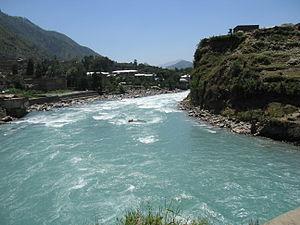
Le flottage du bois est un mode de transport par voie d'eau pour des pièces de bois de tailles variables, à l'état brut ou déjà débitées, assemblées entre elles ou pas. Influencé par les caractéristiques typographiques, hydrographiques, culturelles et climatiques de chaque région du monde, il prend des formes différentes et très variées en fonction des essences d'arbres des grandes zones forestières de la planète, mais surtout de la présence ou du degré de flottabilité du cours d'eau qui est aux abords des massifs forestiers où sont abattus les arbres.
Khyber Pakhtunkhwa est l'une des quatre provinces fédérées du Pakistan, située dans le nord-ouest du pays, le long de la frontière avec l'Afghanistan. Elle est principalement peuplée par des Pachtounes et la langue la plus parlée est donc le pachto. Peuplée de près de 40 millions d'habitants, sa capitale est Peshawar.
La rivière Swat est un cours d'eau situé dans la province de Khyber Pakhtunkhwa, dans le nord-ouest du Pakistan. Elle est un affluent de la rivière Kaboul.
Swat est un district administratif de la province de Khyber Pakhtunkhwa, au Pakistan. Il est situé à 160 km d'Islamabad, la capitale du pays. Le chef-lieu du district de Swat est Saidu Sharif, mais la ville principale de la vallée est Mingora.